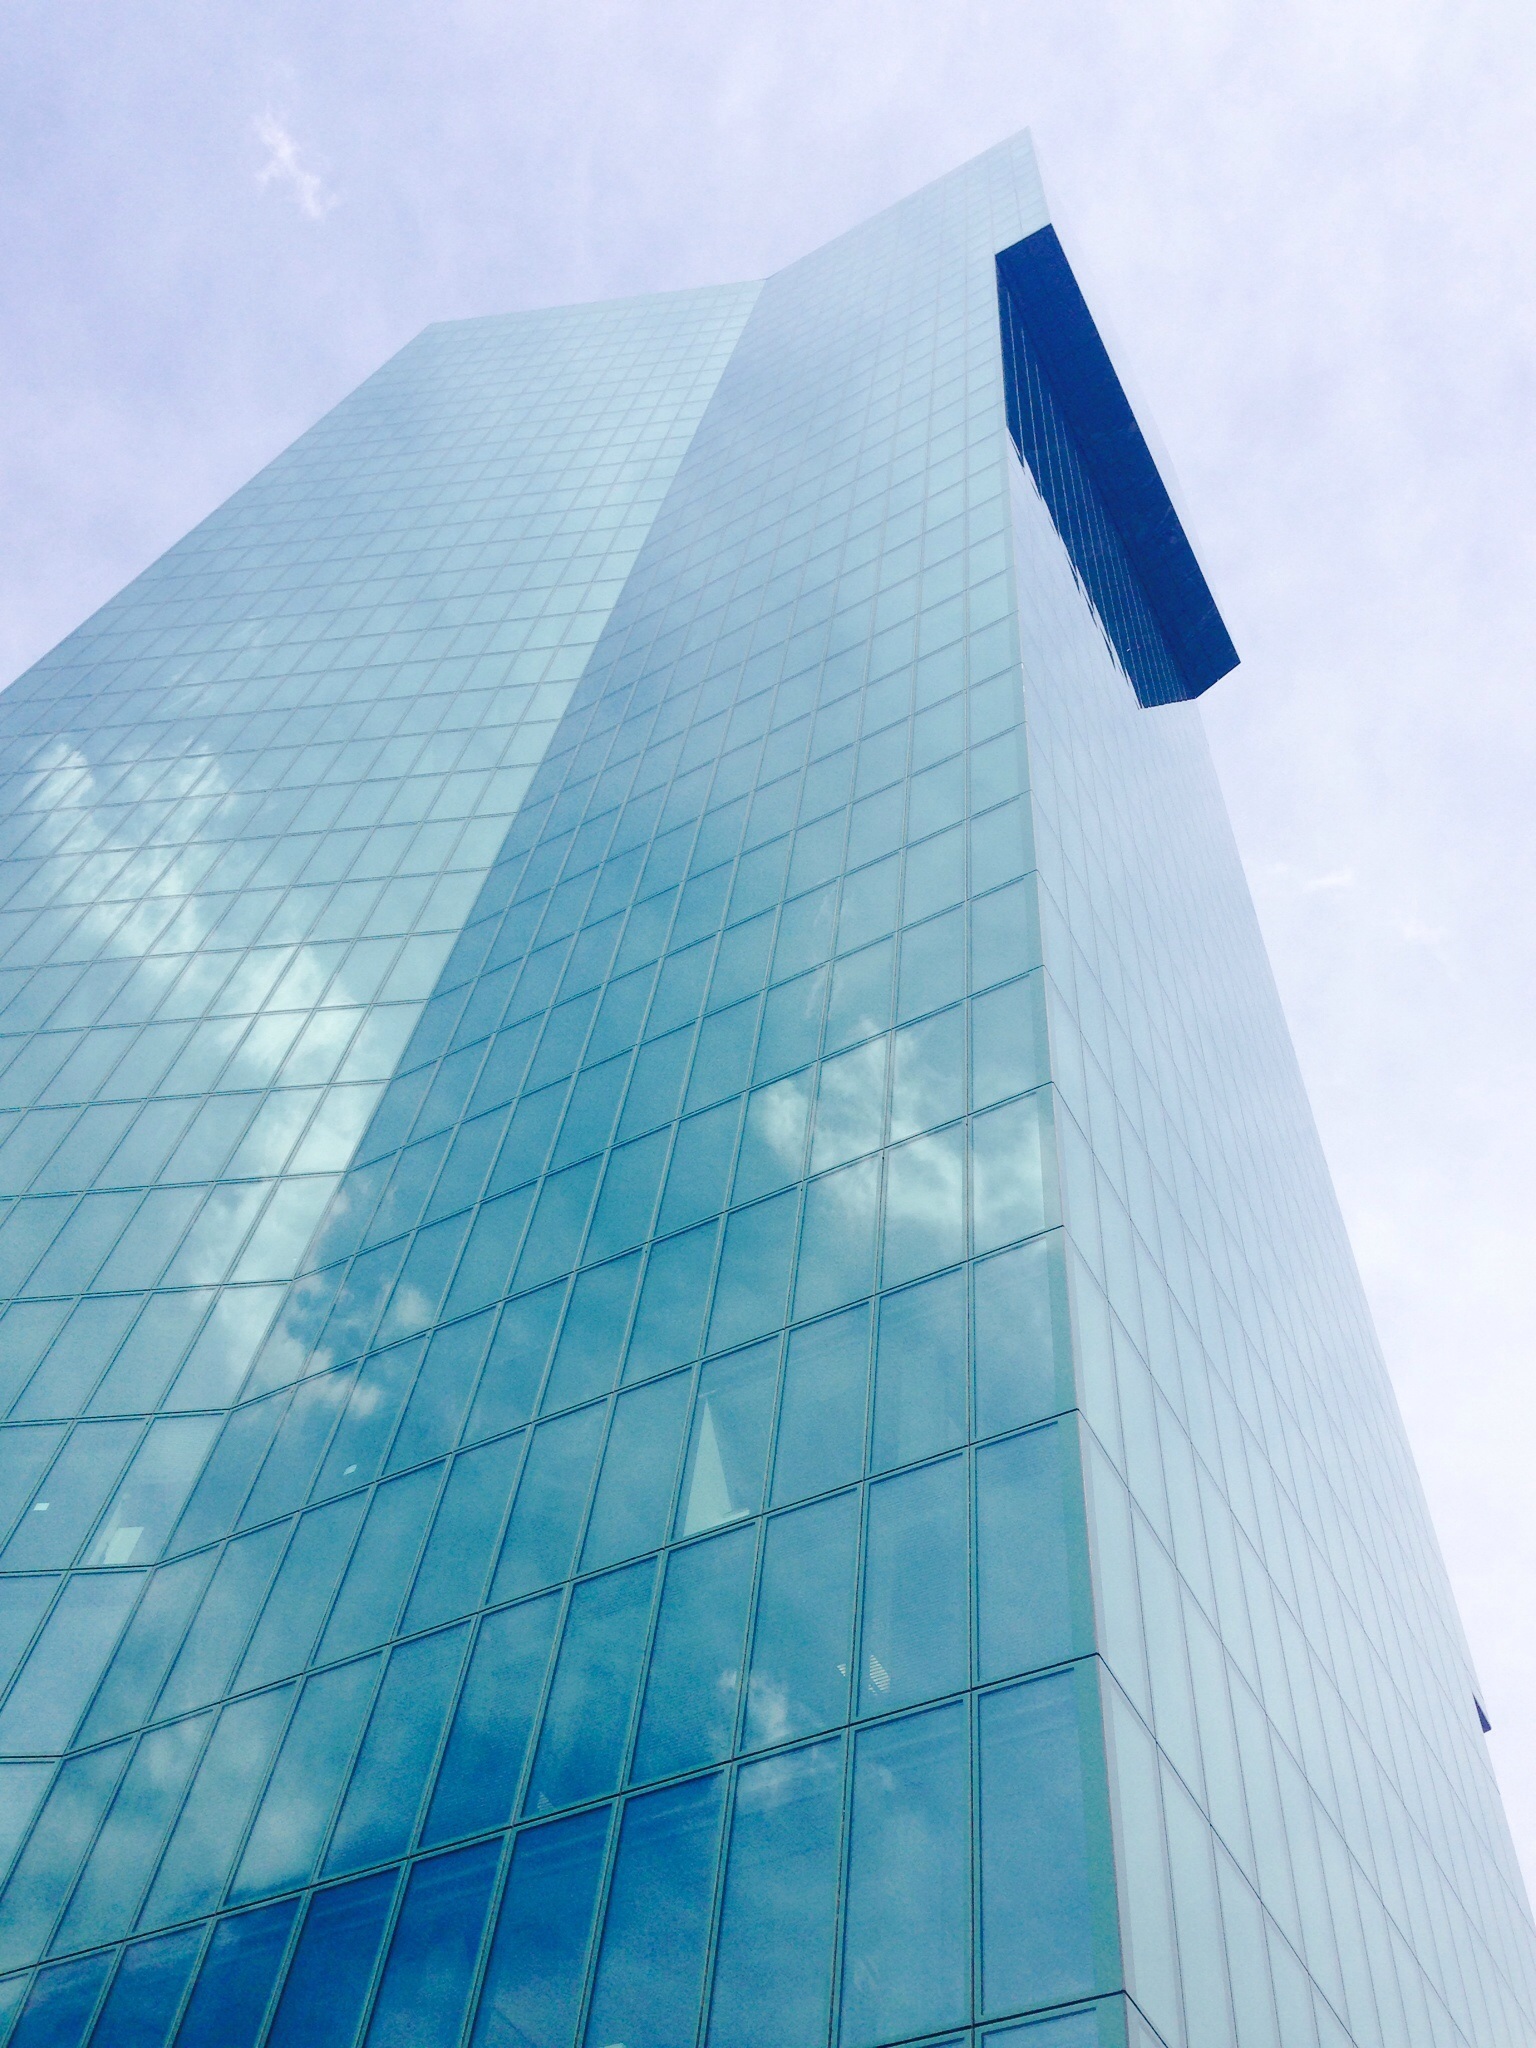
architecture, window, glass, view, building, city, home, skyscraper, bar, live, line, tower, office, station, landmark, facade, blue, modern, tower block, climb, clouds, one, mirror, zurich, elevator, restaurants, front window, eleven, urban jungle, hard bridge